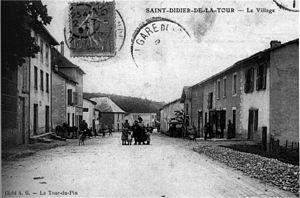
Saint-Didier-de-la-Tour est une commune française située dans le département de l'Isère en région Auvergne-Rhône-Alpes.